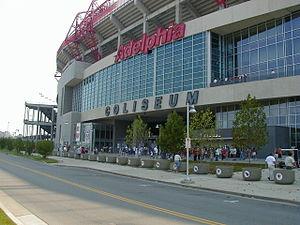
Le Nissan Stadium est un stade de football américain situé sur la rive est de la rivière Cumberland en face du quartier des affaires de Nashville dans le Tennessee.